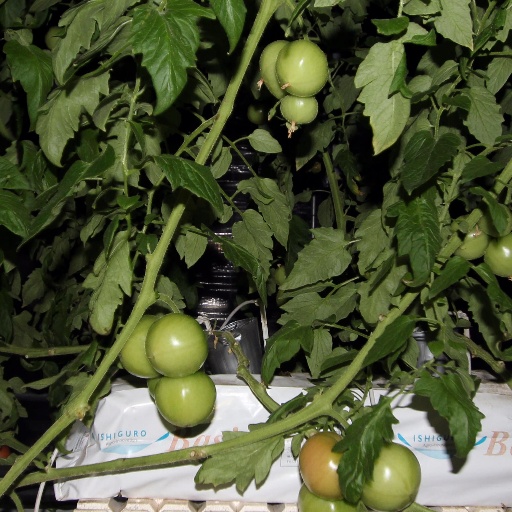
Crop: tomato